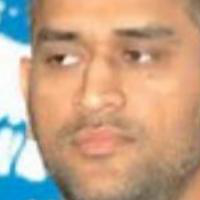
Age group: age 21-30